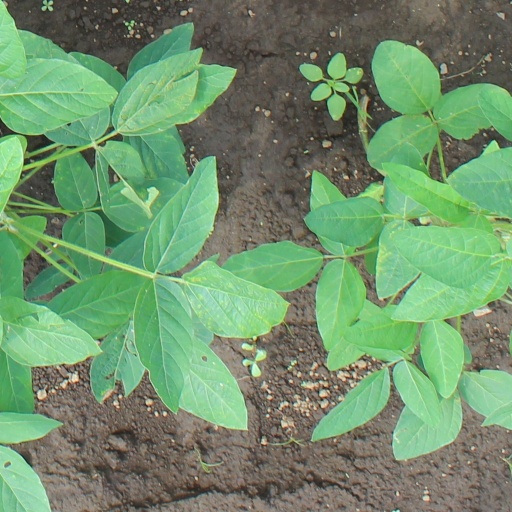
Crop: soybean